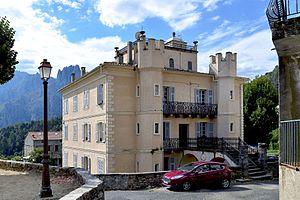
Ghisoni est une commune française située dans la circonscription départementale de la Haute-Corse et le territoire de la collectivité de Corse. Elle appartient à l'ancienne piève de Castello dont elle était le chef-lieu.